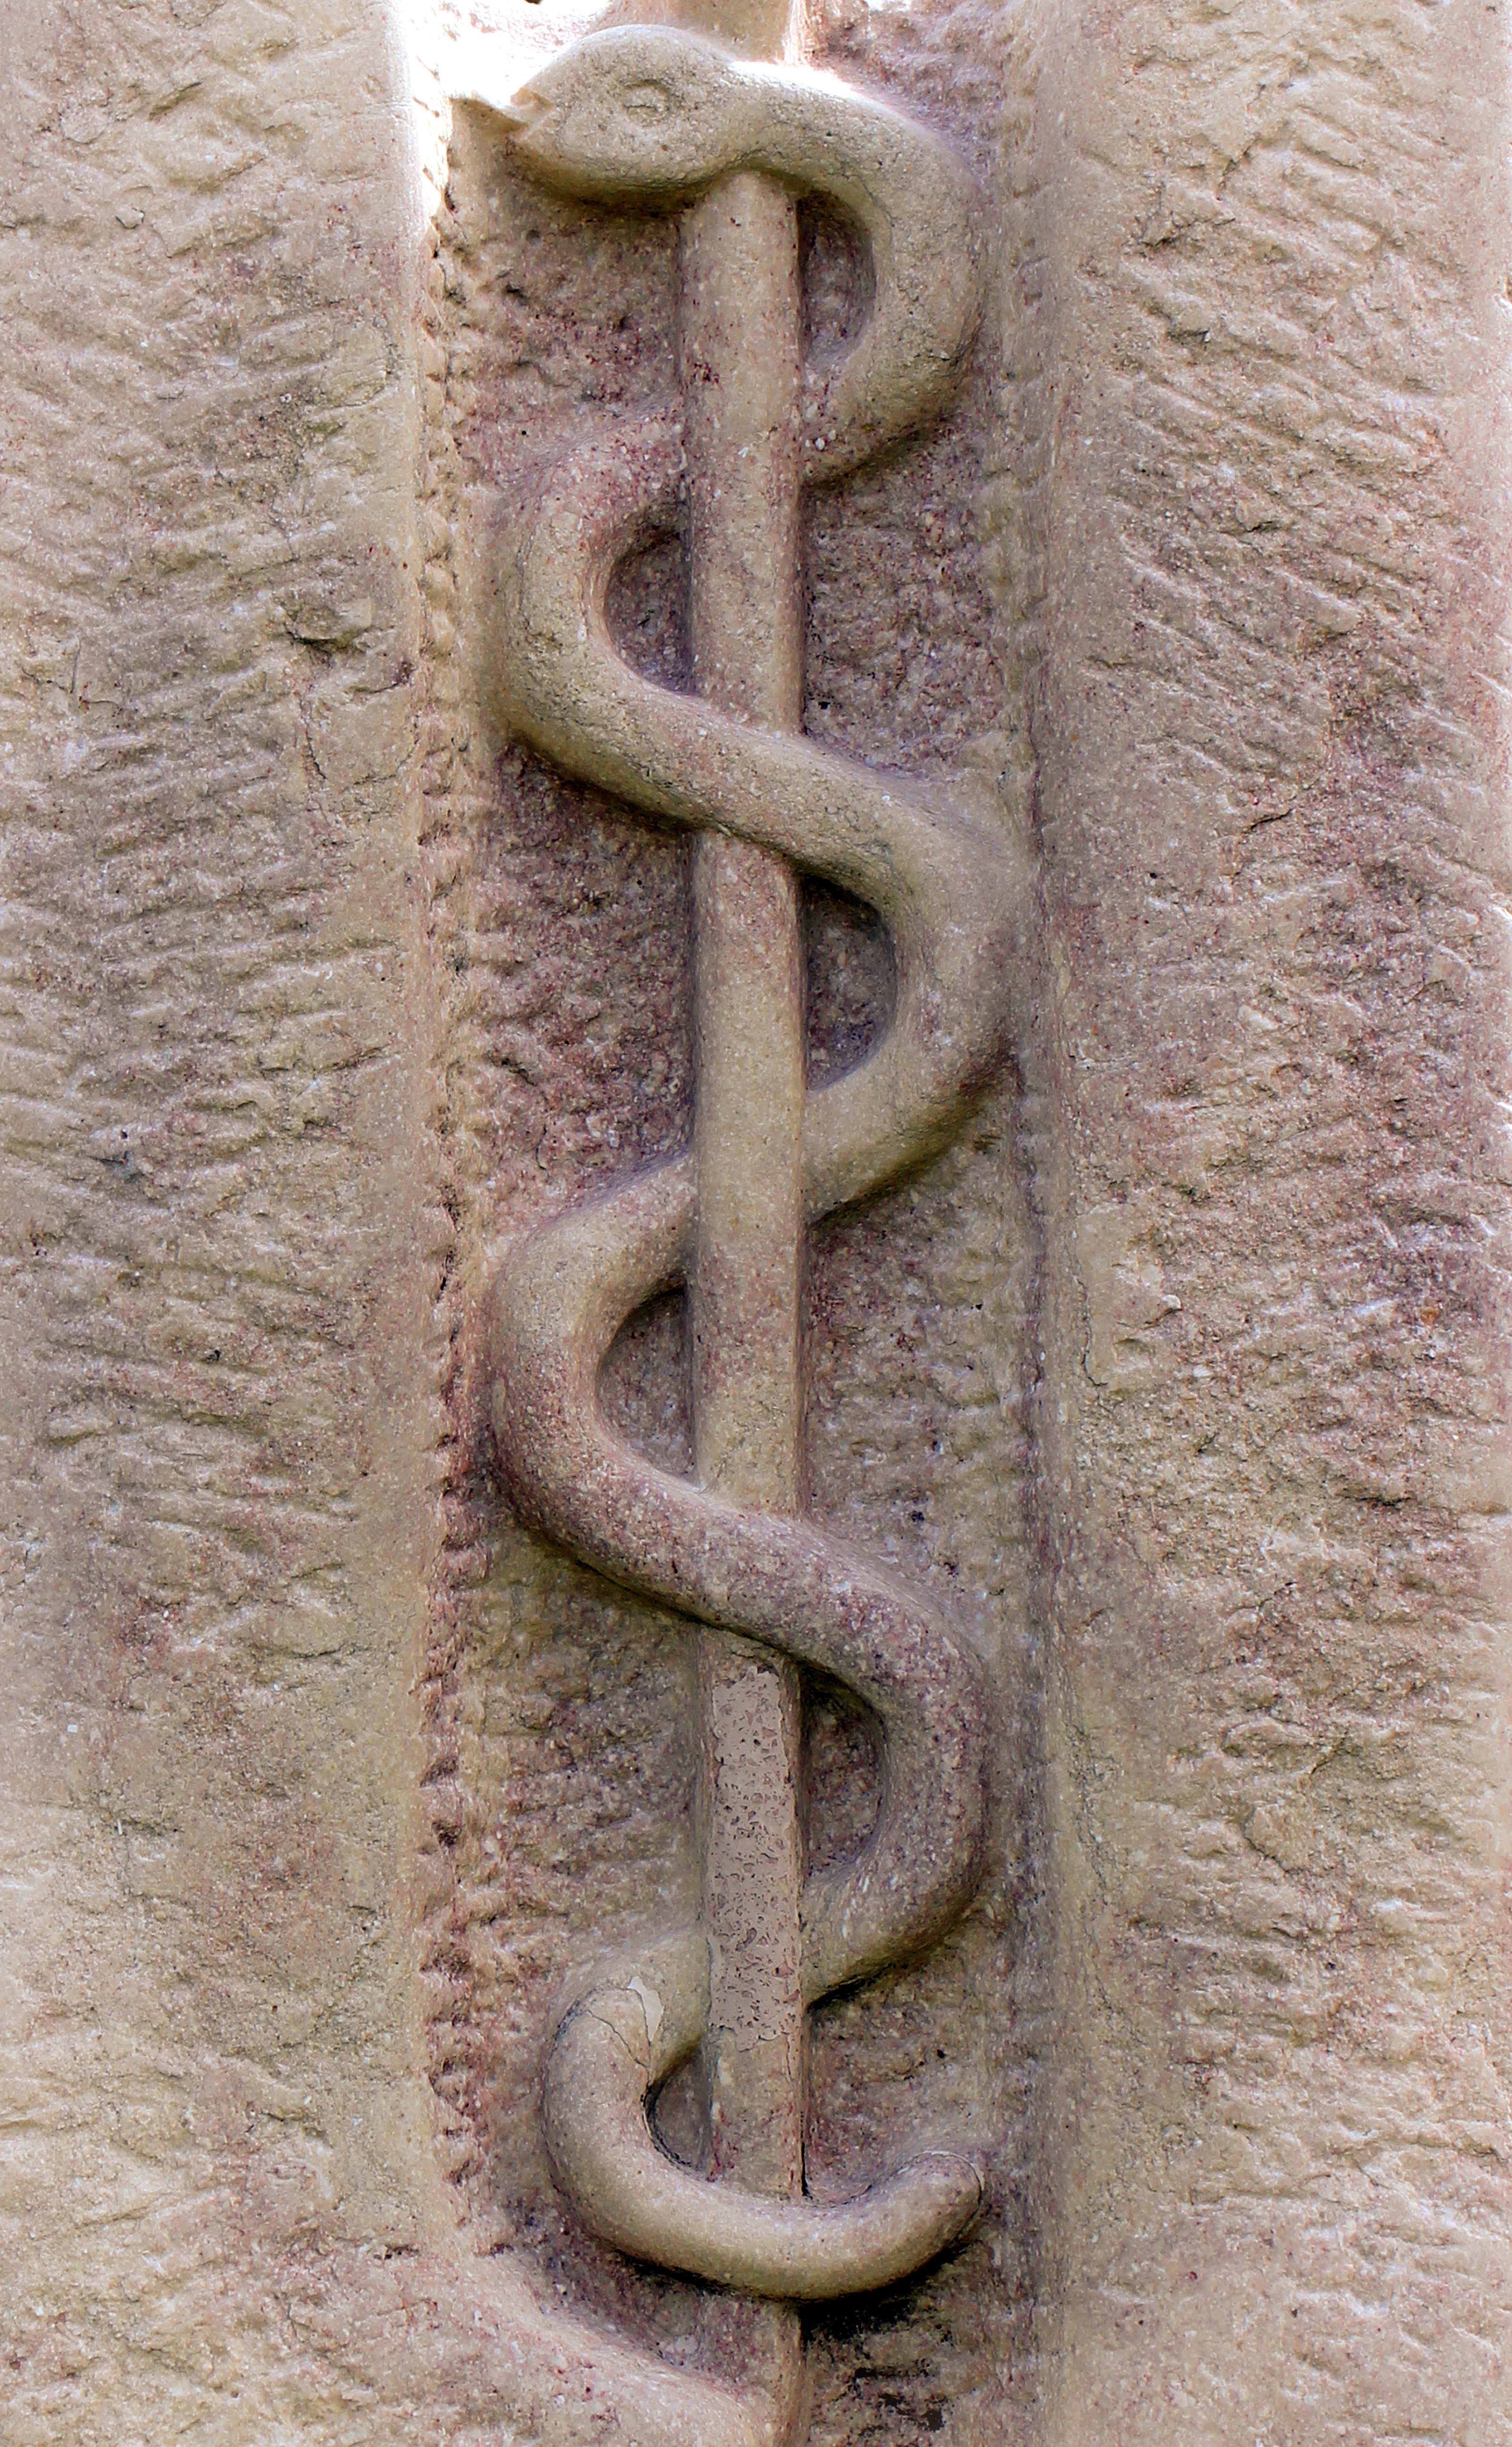
wood, number, statue, symbol, sculpture, art, rod, snake, carving, relief, doctor, medical, serpent, doctors, stone carving, ancient history, skulapstab, asclepius staff